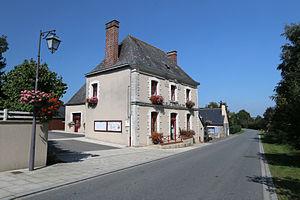
Mairie d'Essé
Essé est une commune française située dans le département d'Ille-et-Vilaine et la région Bretagne, peuplée de 1 093 habitants.